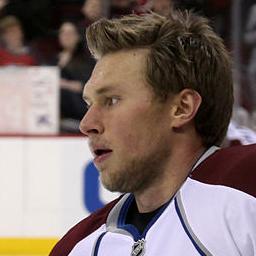
Age: 25